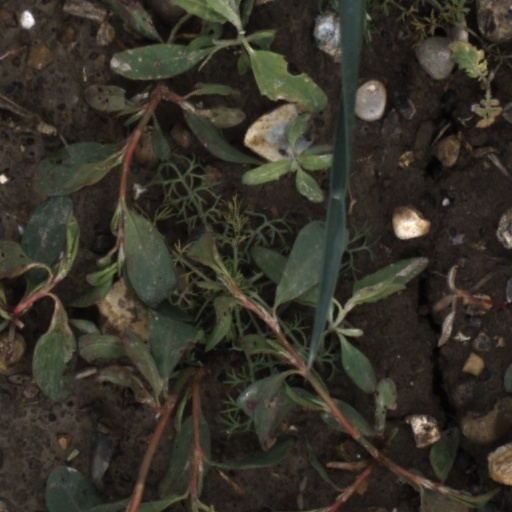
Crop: wheat